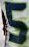
Number: 5